Dietmar Hamann

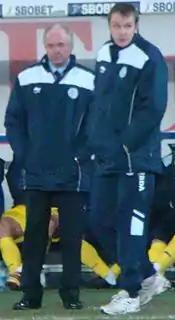
Hamann (right) as first team coach of Leicester City, alongside Sven-Göran Eriksson

On 20 May 2010, Hamann signed a one-year contract as a player-coach at Milton Keynes Dons. He left the club on 3 February 2011 to join Leicester City as a First Team Coach.